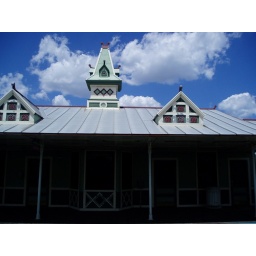
blue skies over the green line